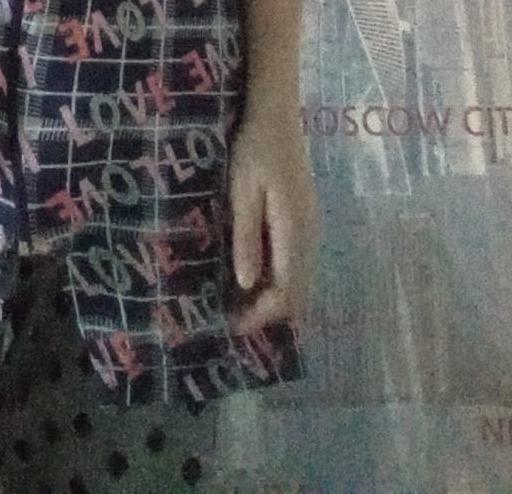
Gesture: no_gesture